Margherita Bontade

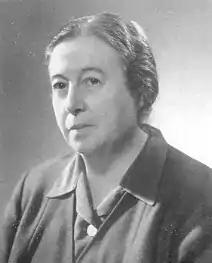
Margherita Bontade

Bontade was born in Palermo. She represented the Christian Democracy in the Chamber of Deputies from 1948 to 1968.